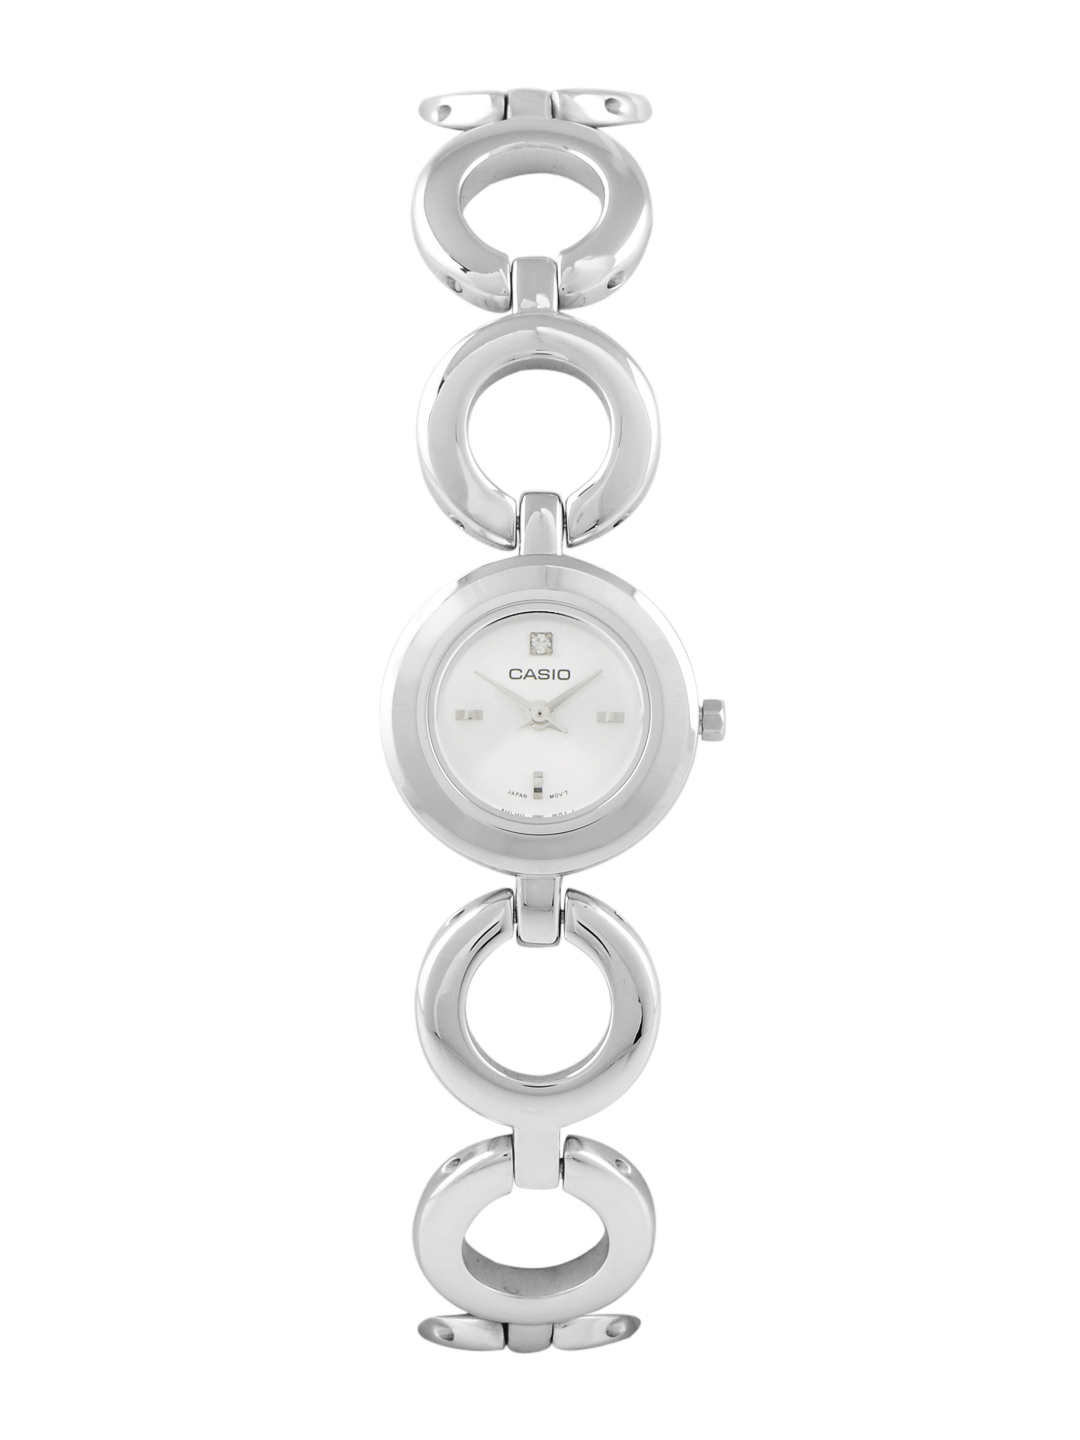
CASIO ENTICER Women White Dial Analogue Watch A646
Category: Accessories / Watches / Watches
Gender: Women
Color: White
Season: Winter 2016
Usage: Casual